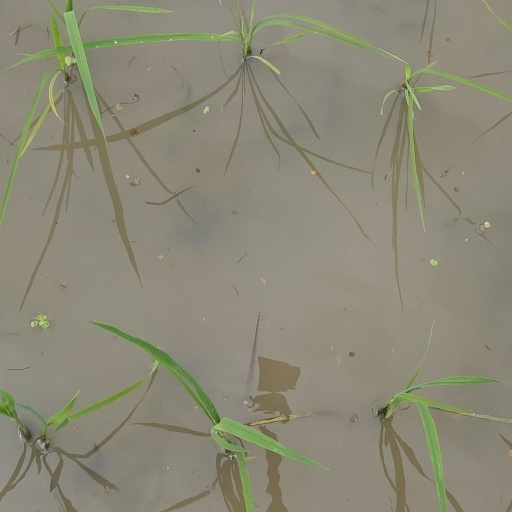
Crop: rice